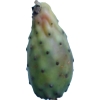
Label: cactus_fruit_green